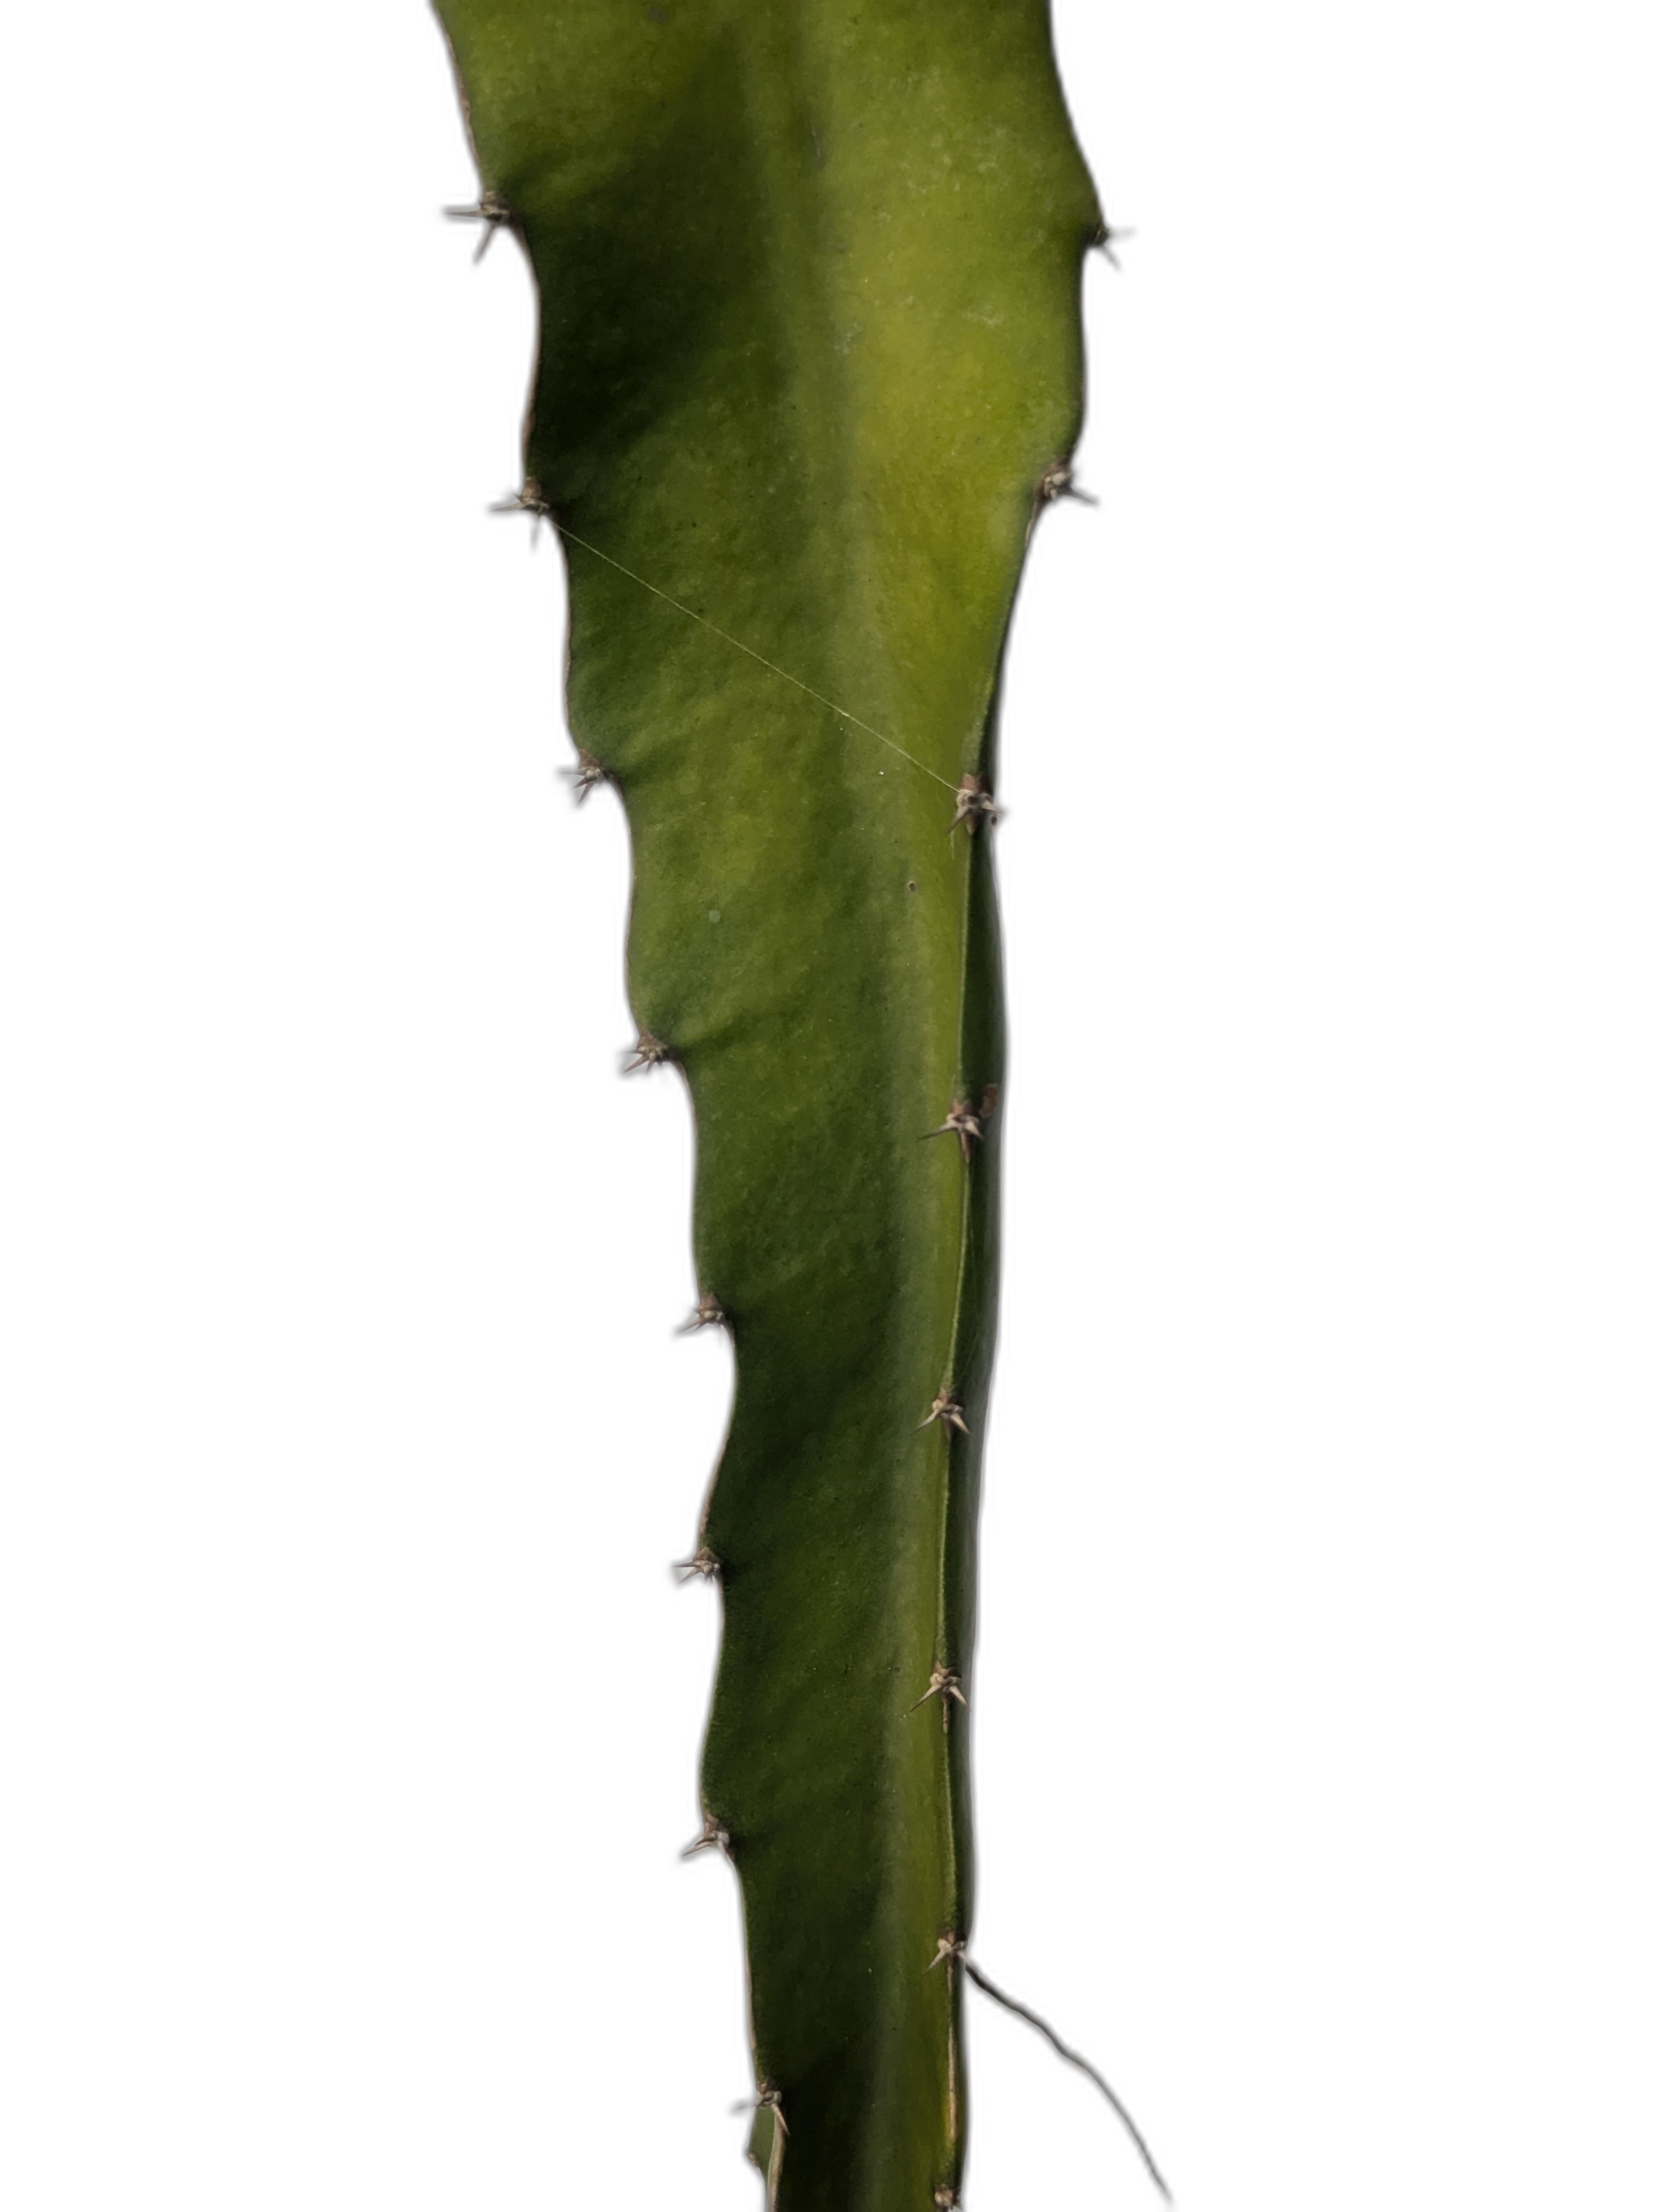
Label: Good leaf